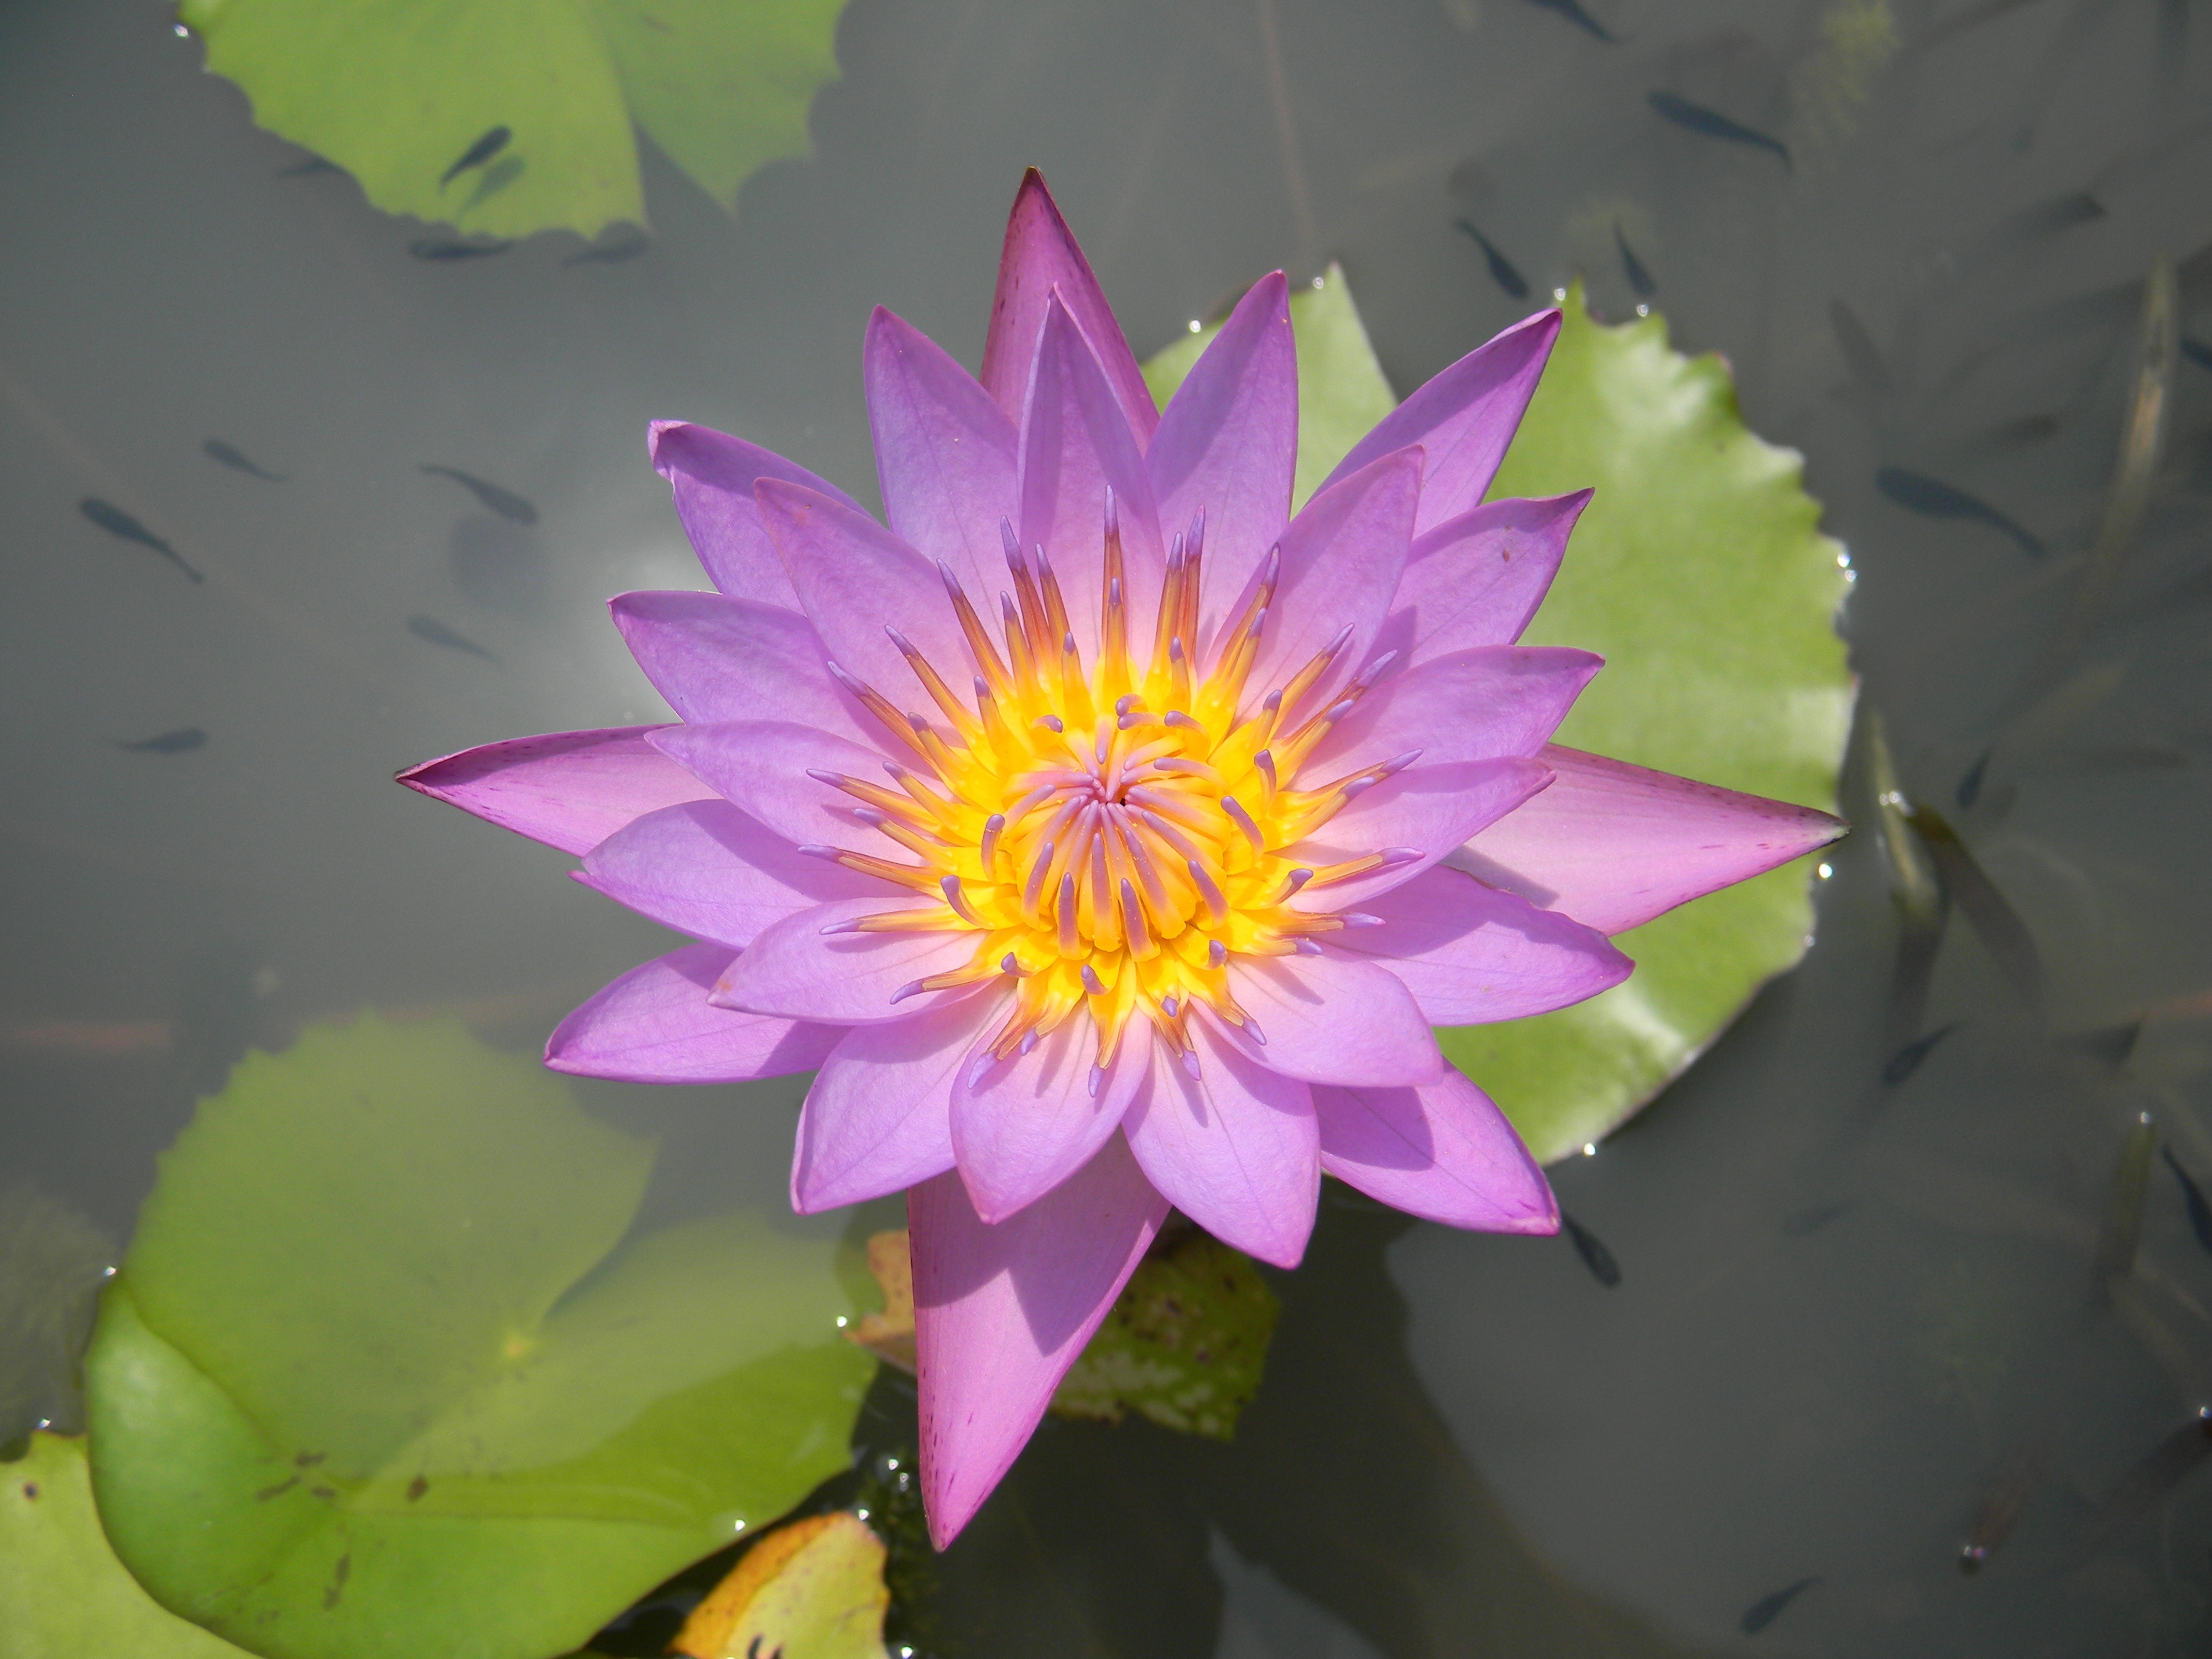
cactus, plant, flower, petal, botany, sacred lotus, aquatic plant, flora, water lily, lotus, nymphaea, macro photography, flowering plant, land plant, lotus family, hedgehog cactus